Voynich manuscript

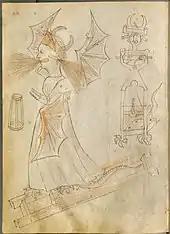
One of Giovanni Fontana's fantastical illustrations, c. 1420–1430

No records of the book for the next 200 years have been found, but in all likelihood, it was stored with the rest of Kircher's correspondence in the library of the Collegio Romano (now the Pontifical Gregorian University). It probably remained there until the troops of Victor Emmanuel II of Italy captured the city in 1870 and annexed the Papal States. The new Italian government decided to confiscate many properties of the Church, including the library of the Collegio. Many books of the university's library were hastily transferred to the personal libraries of its faculty just before this happened, according to investigations by Xavier Ceccaldi and others, and those books were exempt from confiscation. Kircher's correspondence was among those books, and so, apparently, was the Voynich manuscript, as it still bears the "ex libris" of Petrus Beckx, head of the Jesuit order and the university's rector at the time.